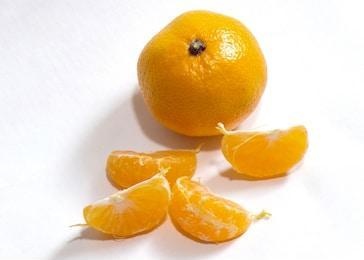
Label: mandarine